Agios Georgios Hill, Nicosia

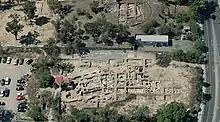
Aerial view of the northern part of the site, showing foundations of the excavated churches

Agios Georgios Hill is an archaeological site in Nicosia, Cyprus. The site is rich and complex, spanning almost the entire history of Nicosia from the Chalcolithic through the Byzantine and Lusignan periods. The surveyed archaeological area is about 650 m2, the whole area measuring 49500 m2. The hill is adjacent to the Ministry of Interior (Cyprus) and the Ministry of Finance. A small chapel of St George the Healer (Άγιος Γεώργιος Θεραπευτής) stands on the eastern edge of the excavated area.